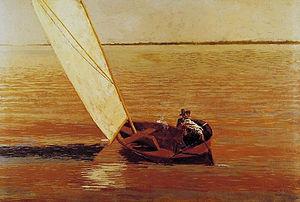
Un balestron, ou livarde, est un espar, sorte de perche ou de vergue utilisée pour déployer une voile aurique généralement quadrangulaire. Il en existe de différents types.